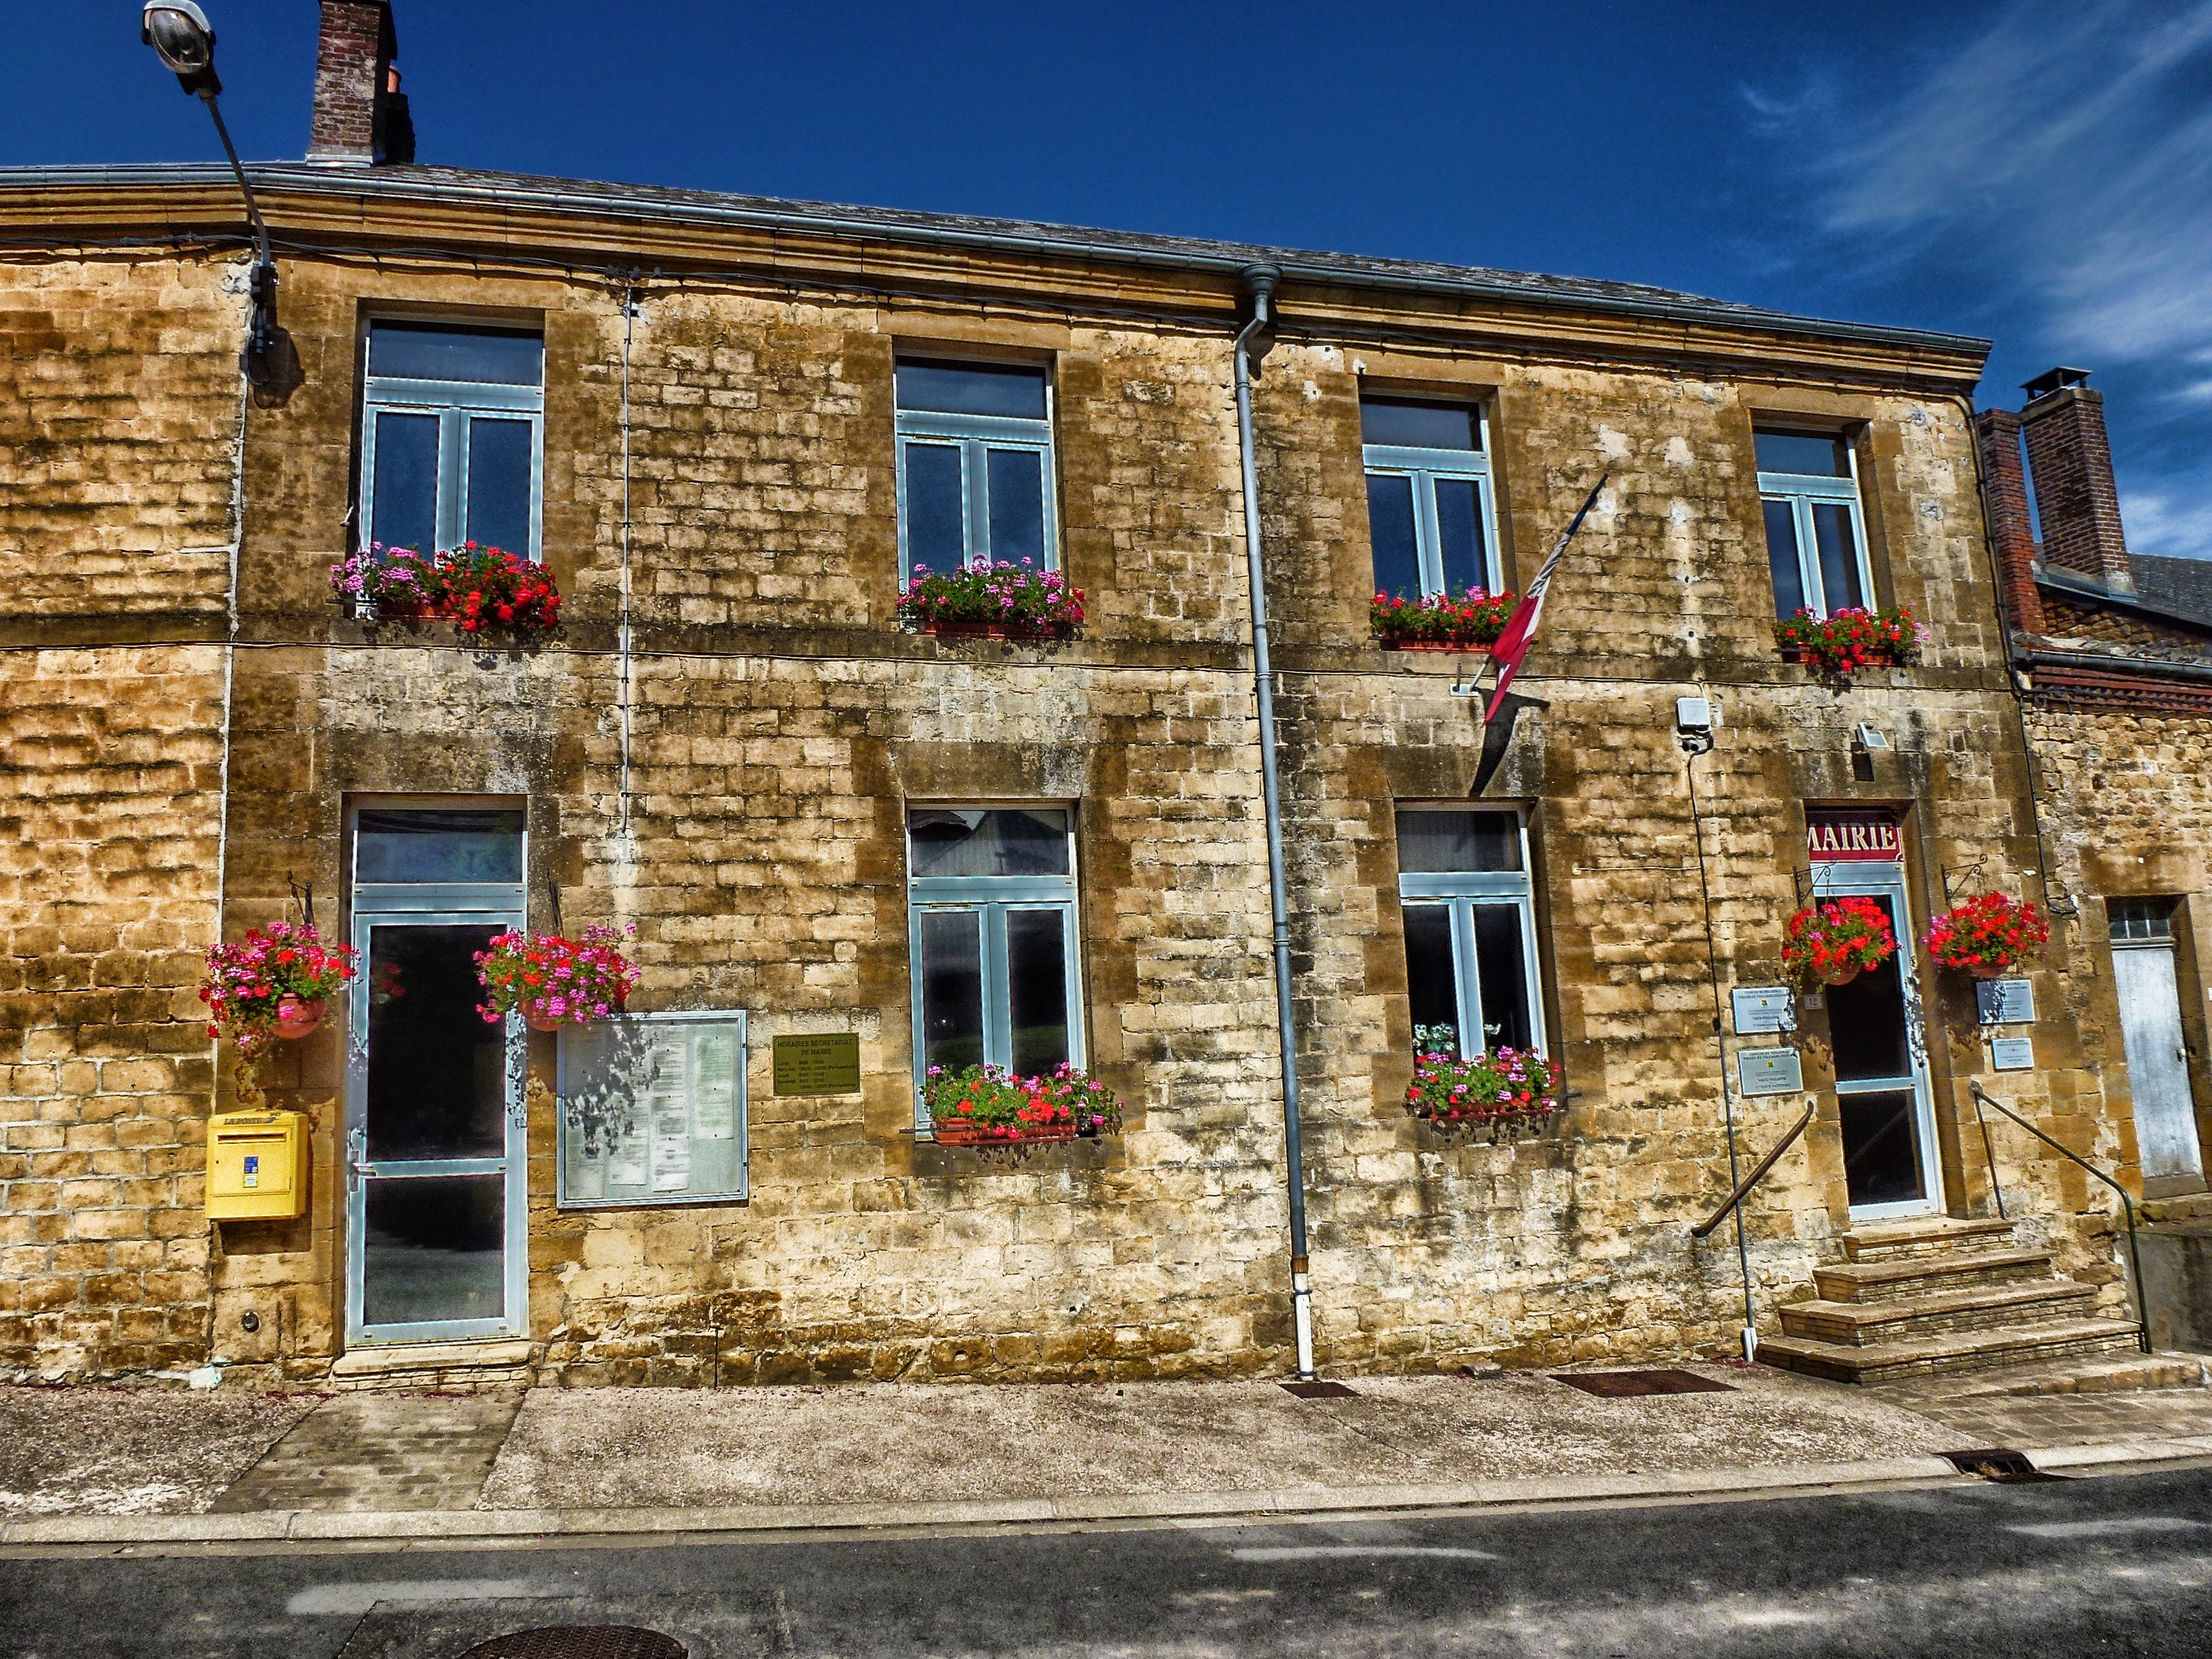
architecture, sky, road, street, house, window, town, building, home, urban, wall, village, france, suburb, cottage, facade, outside, hdr, clouds, apartments, estate, neighbourhood, urban area, residential area, human settlement, vaux villaine